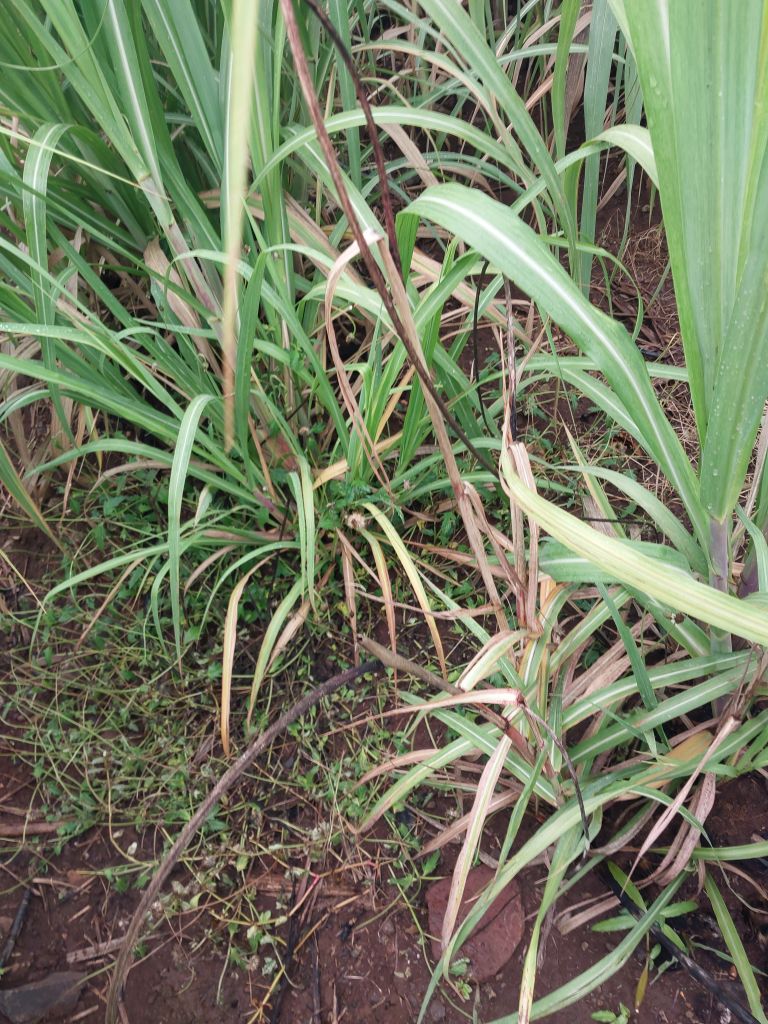
Label: Smut